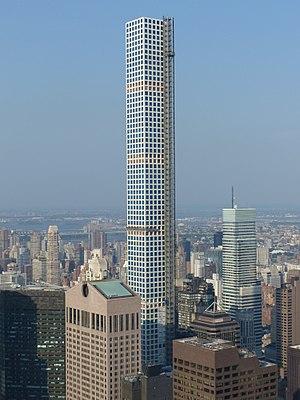
Gratte-ciel le 432 Park Avenue à Manhattan
Les États-Unis possèdent plusieurs des plus hauts gratte-ciel du monde. Voici une liste des cinquante plus hautes constructions de ce pays, selon leur hauteur officielle.